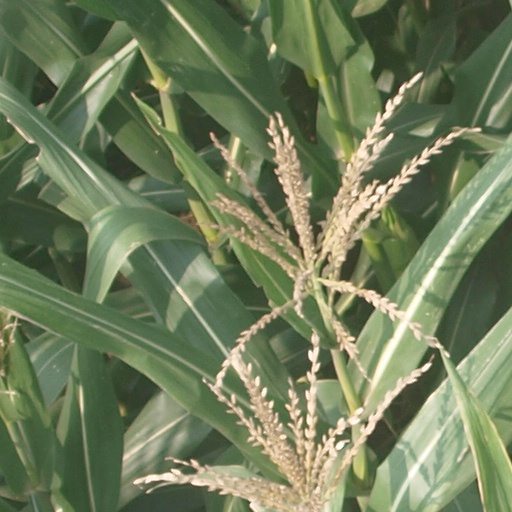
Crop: maize; corn